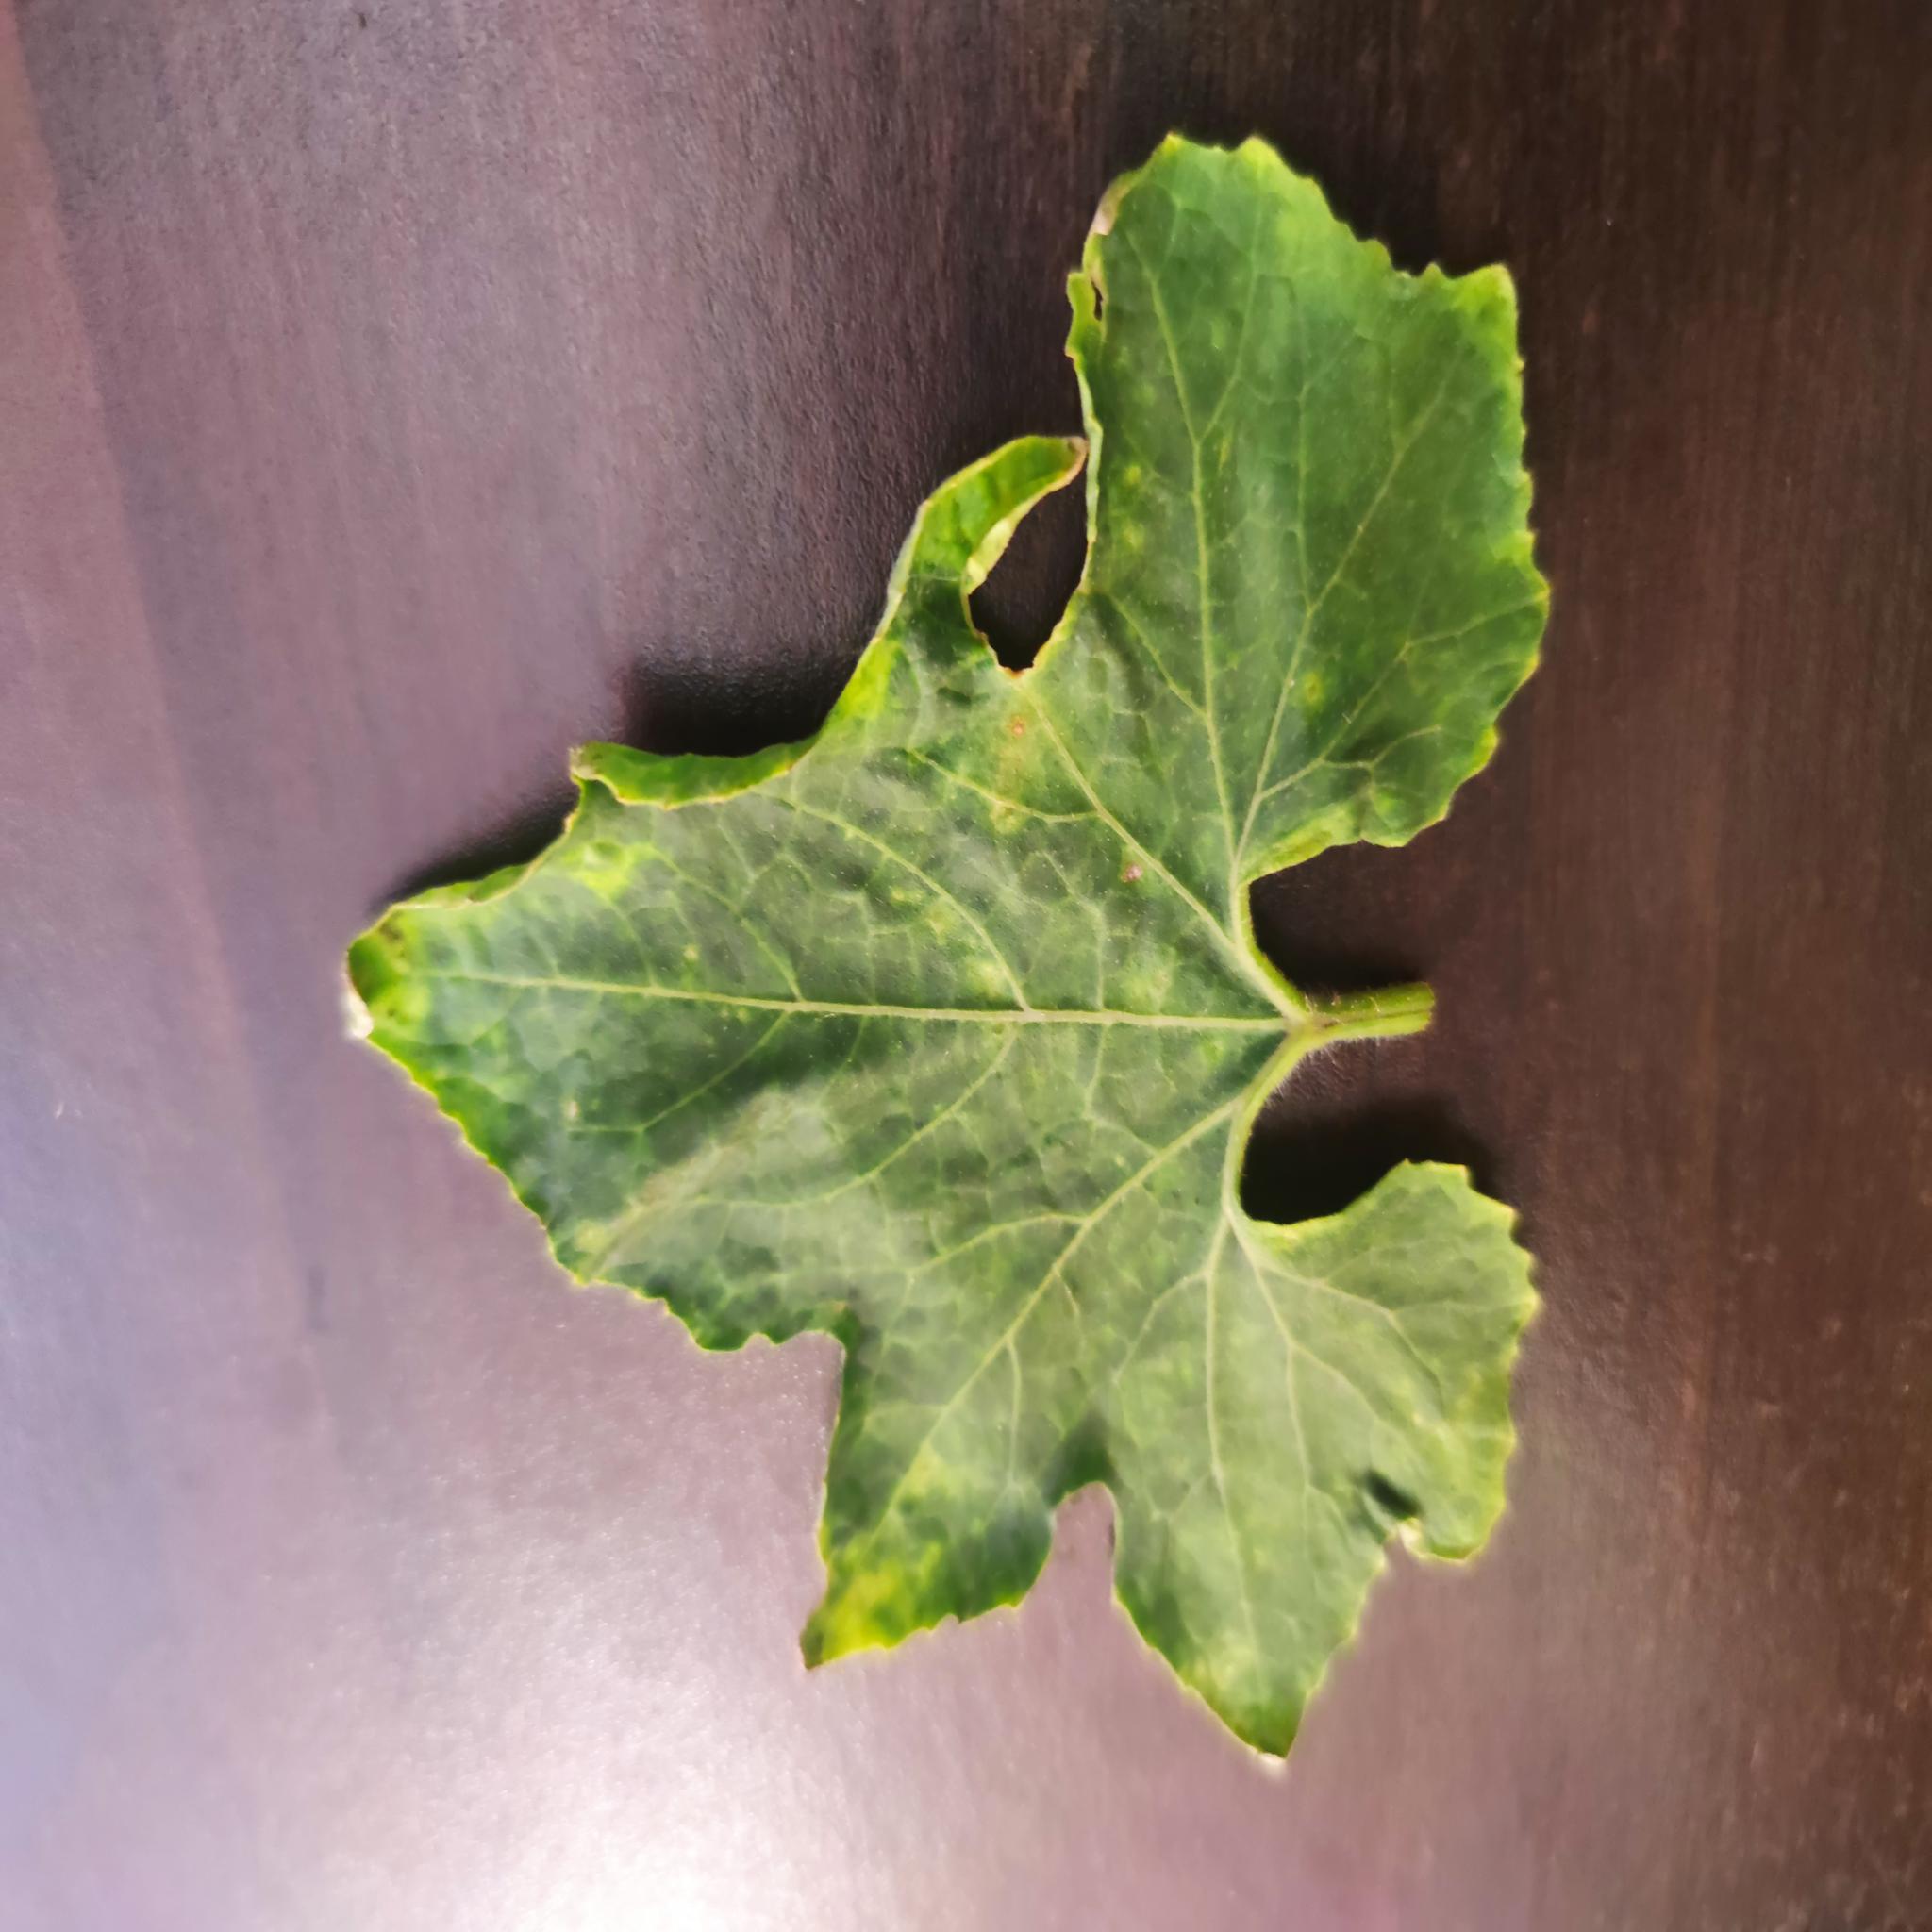
Label: Downy mildew